Carter's Grove

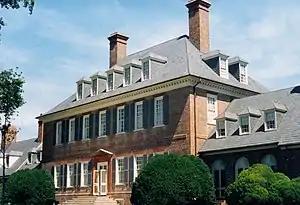

Carter's Grove, also known as Carter's Grove Plantation, is a plantation located on the north shore of the James River in the Grove Community of southeastern James City County in the Virginia Peninsula area of the Hampton Roads region of Virginia in the United States.